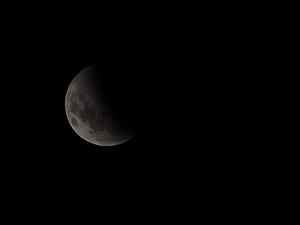
L'éclipse de lune du 21 janvier 2019 est une éclipse totale de Lune. C'est la première éclipse lunaire de l'année 2019.